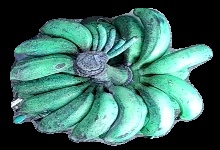
Variety: rasbale
Grade: grade3